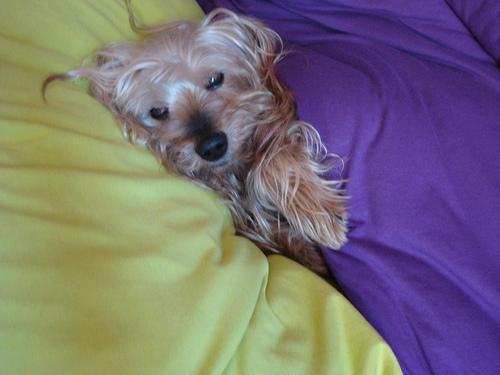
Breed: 340-n000120-Yorkshire_terrier